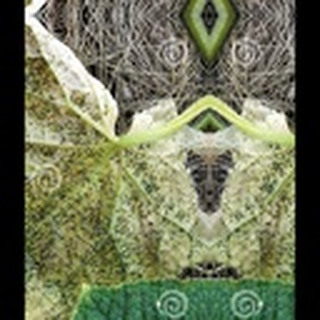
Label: cotton_aphids